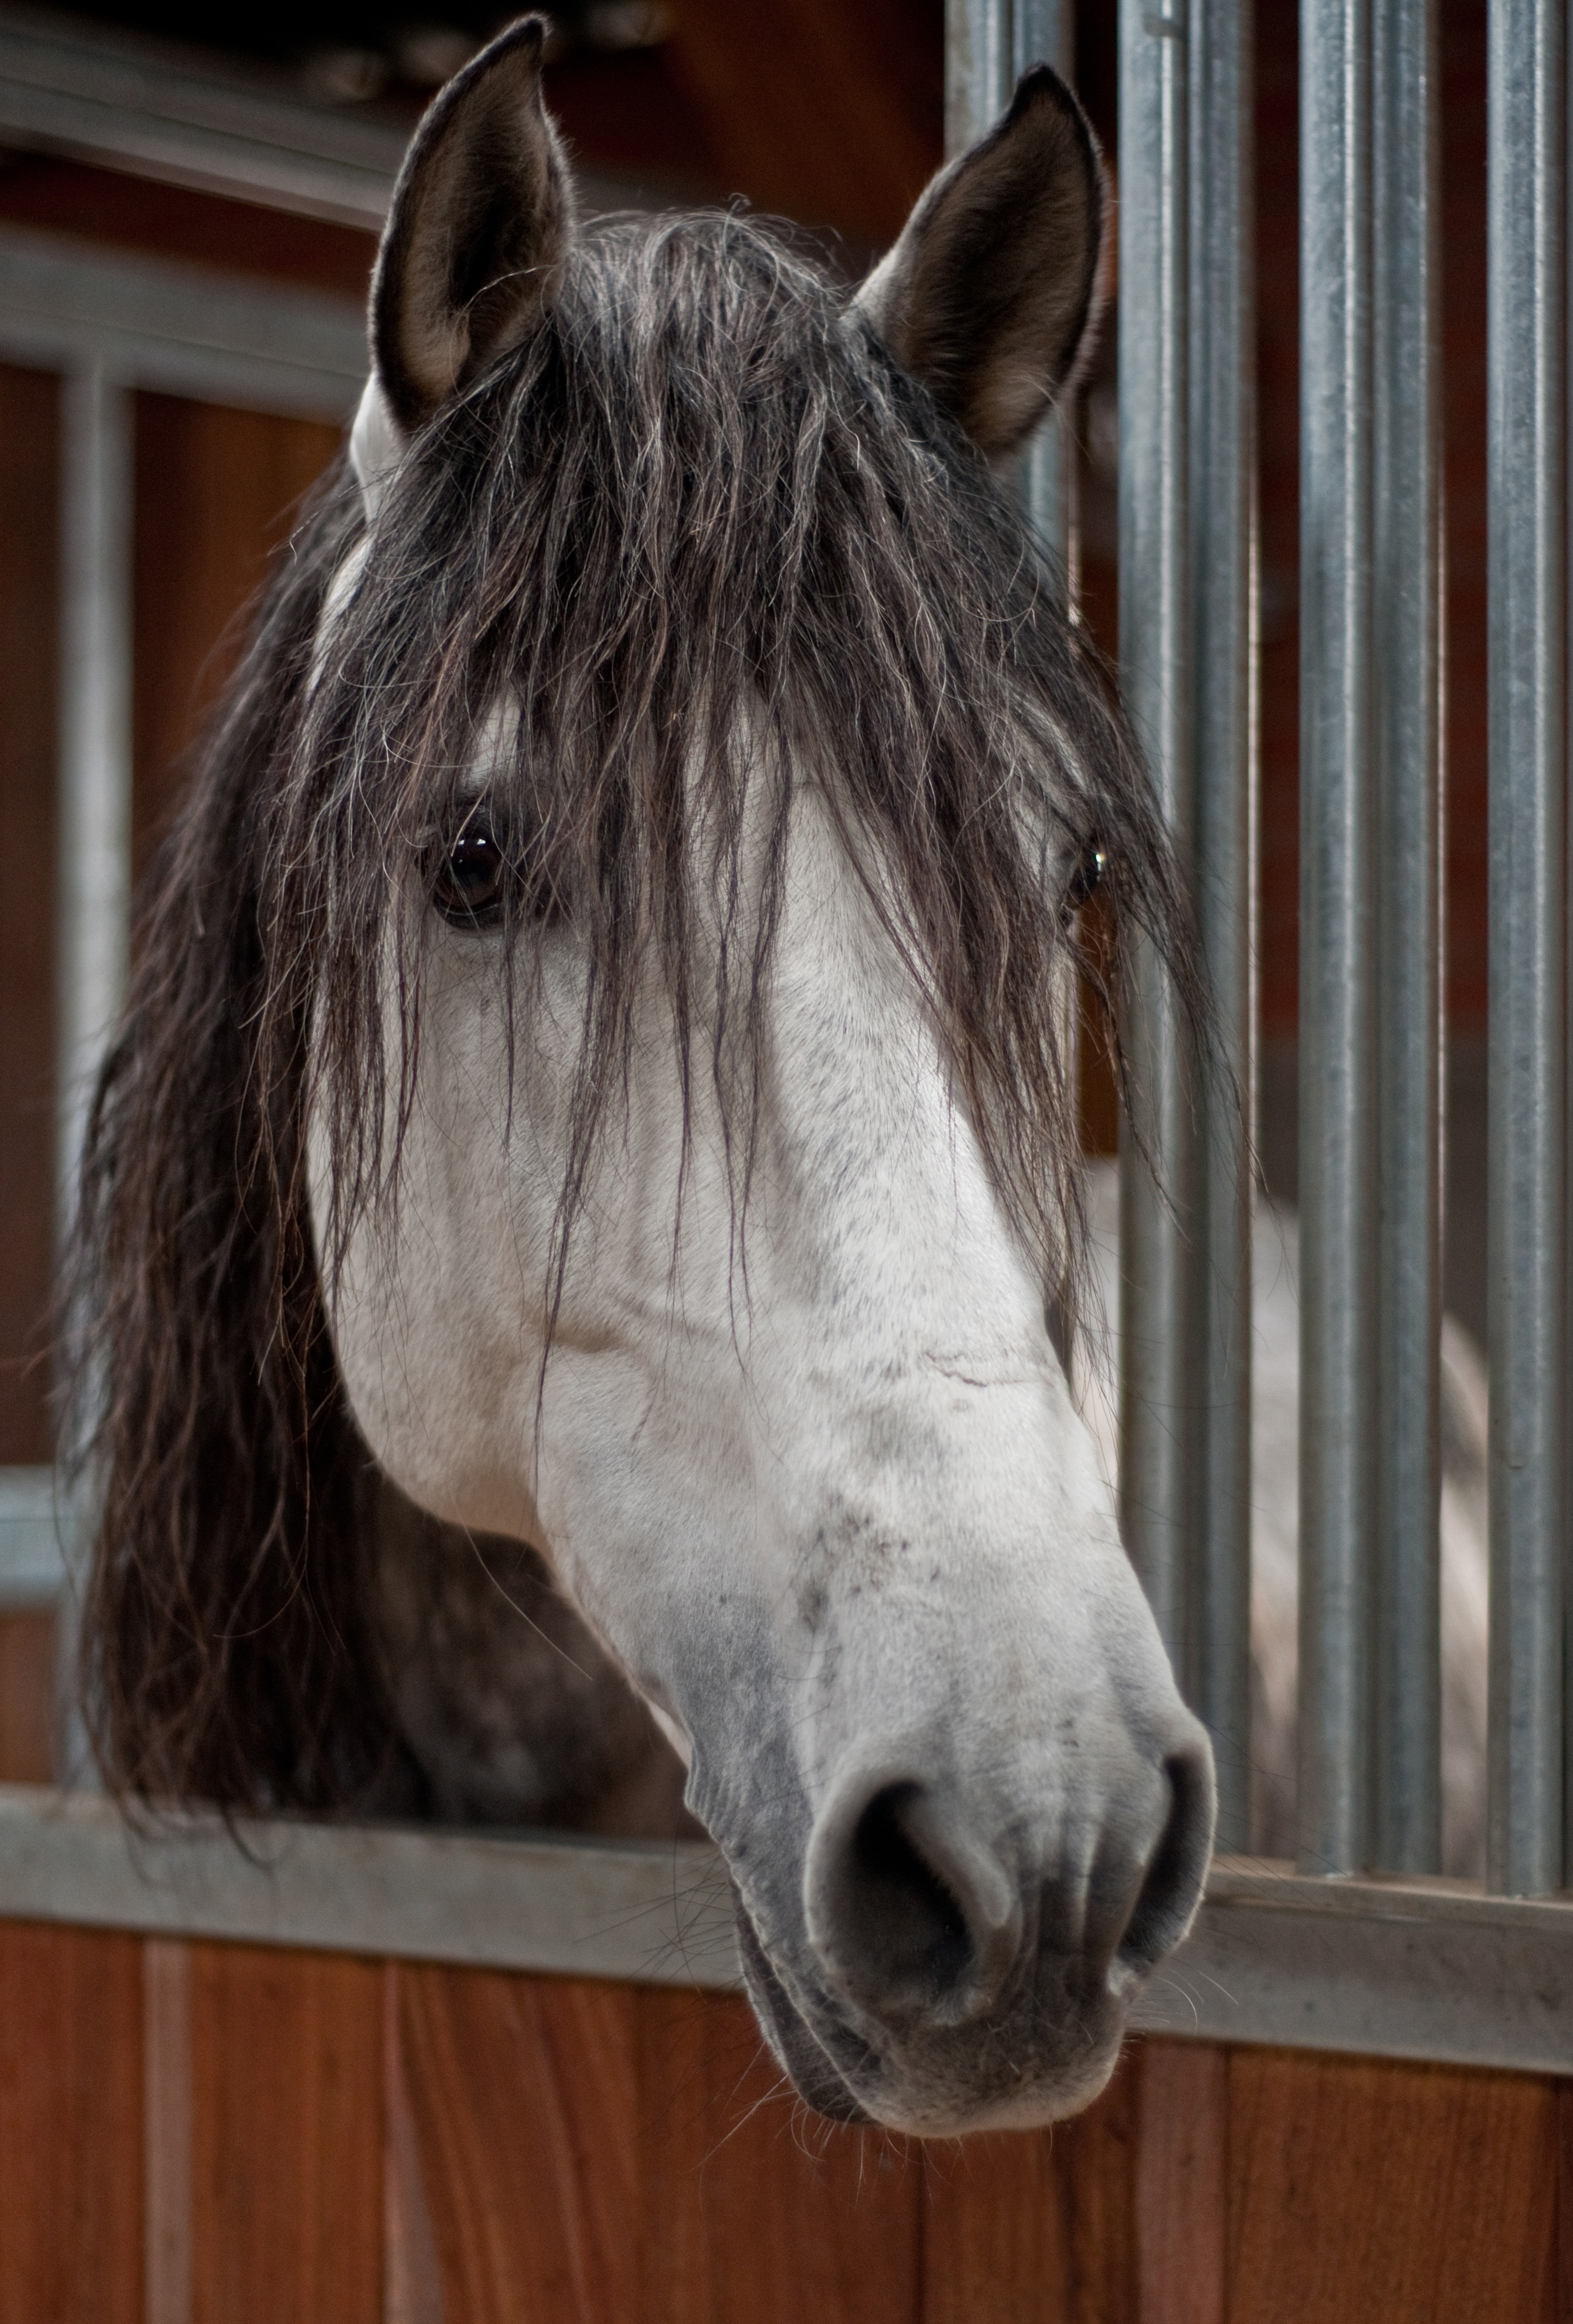
horse, mammal, stallion, mane, bridle, grey, head, vertebrate, mare, pack animal, horse like mammal, mustang horse